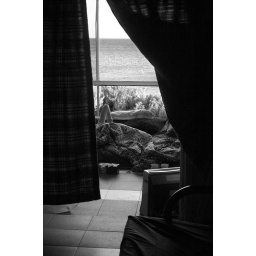
A sleepy Saturday in a beach house at Werribee South